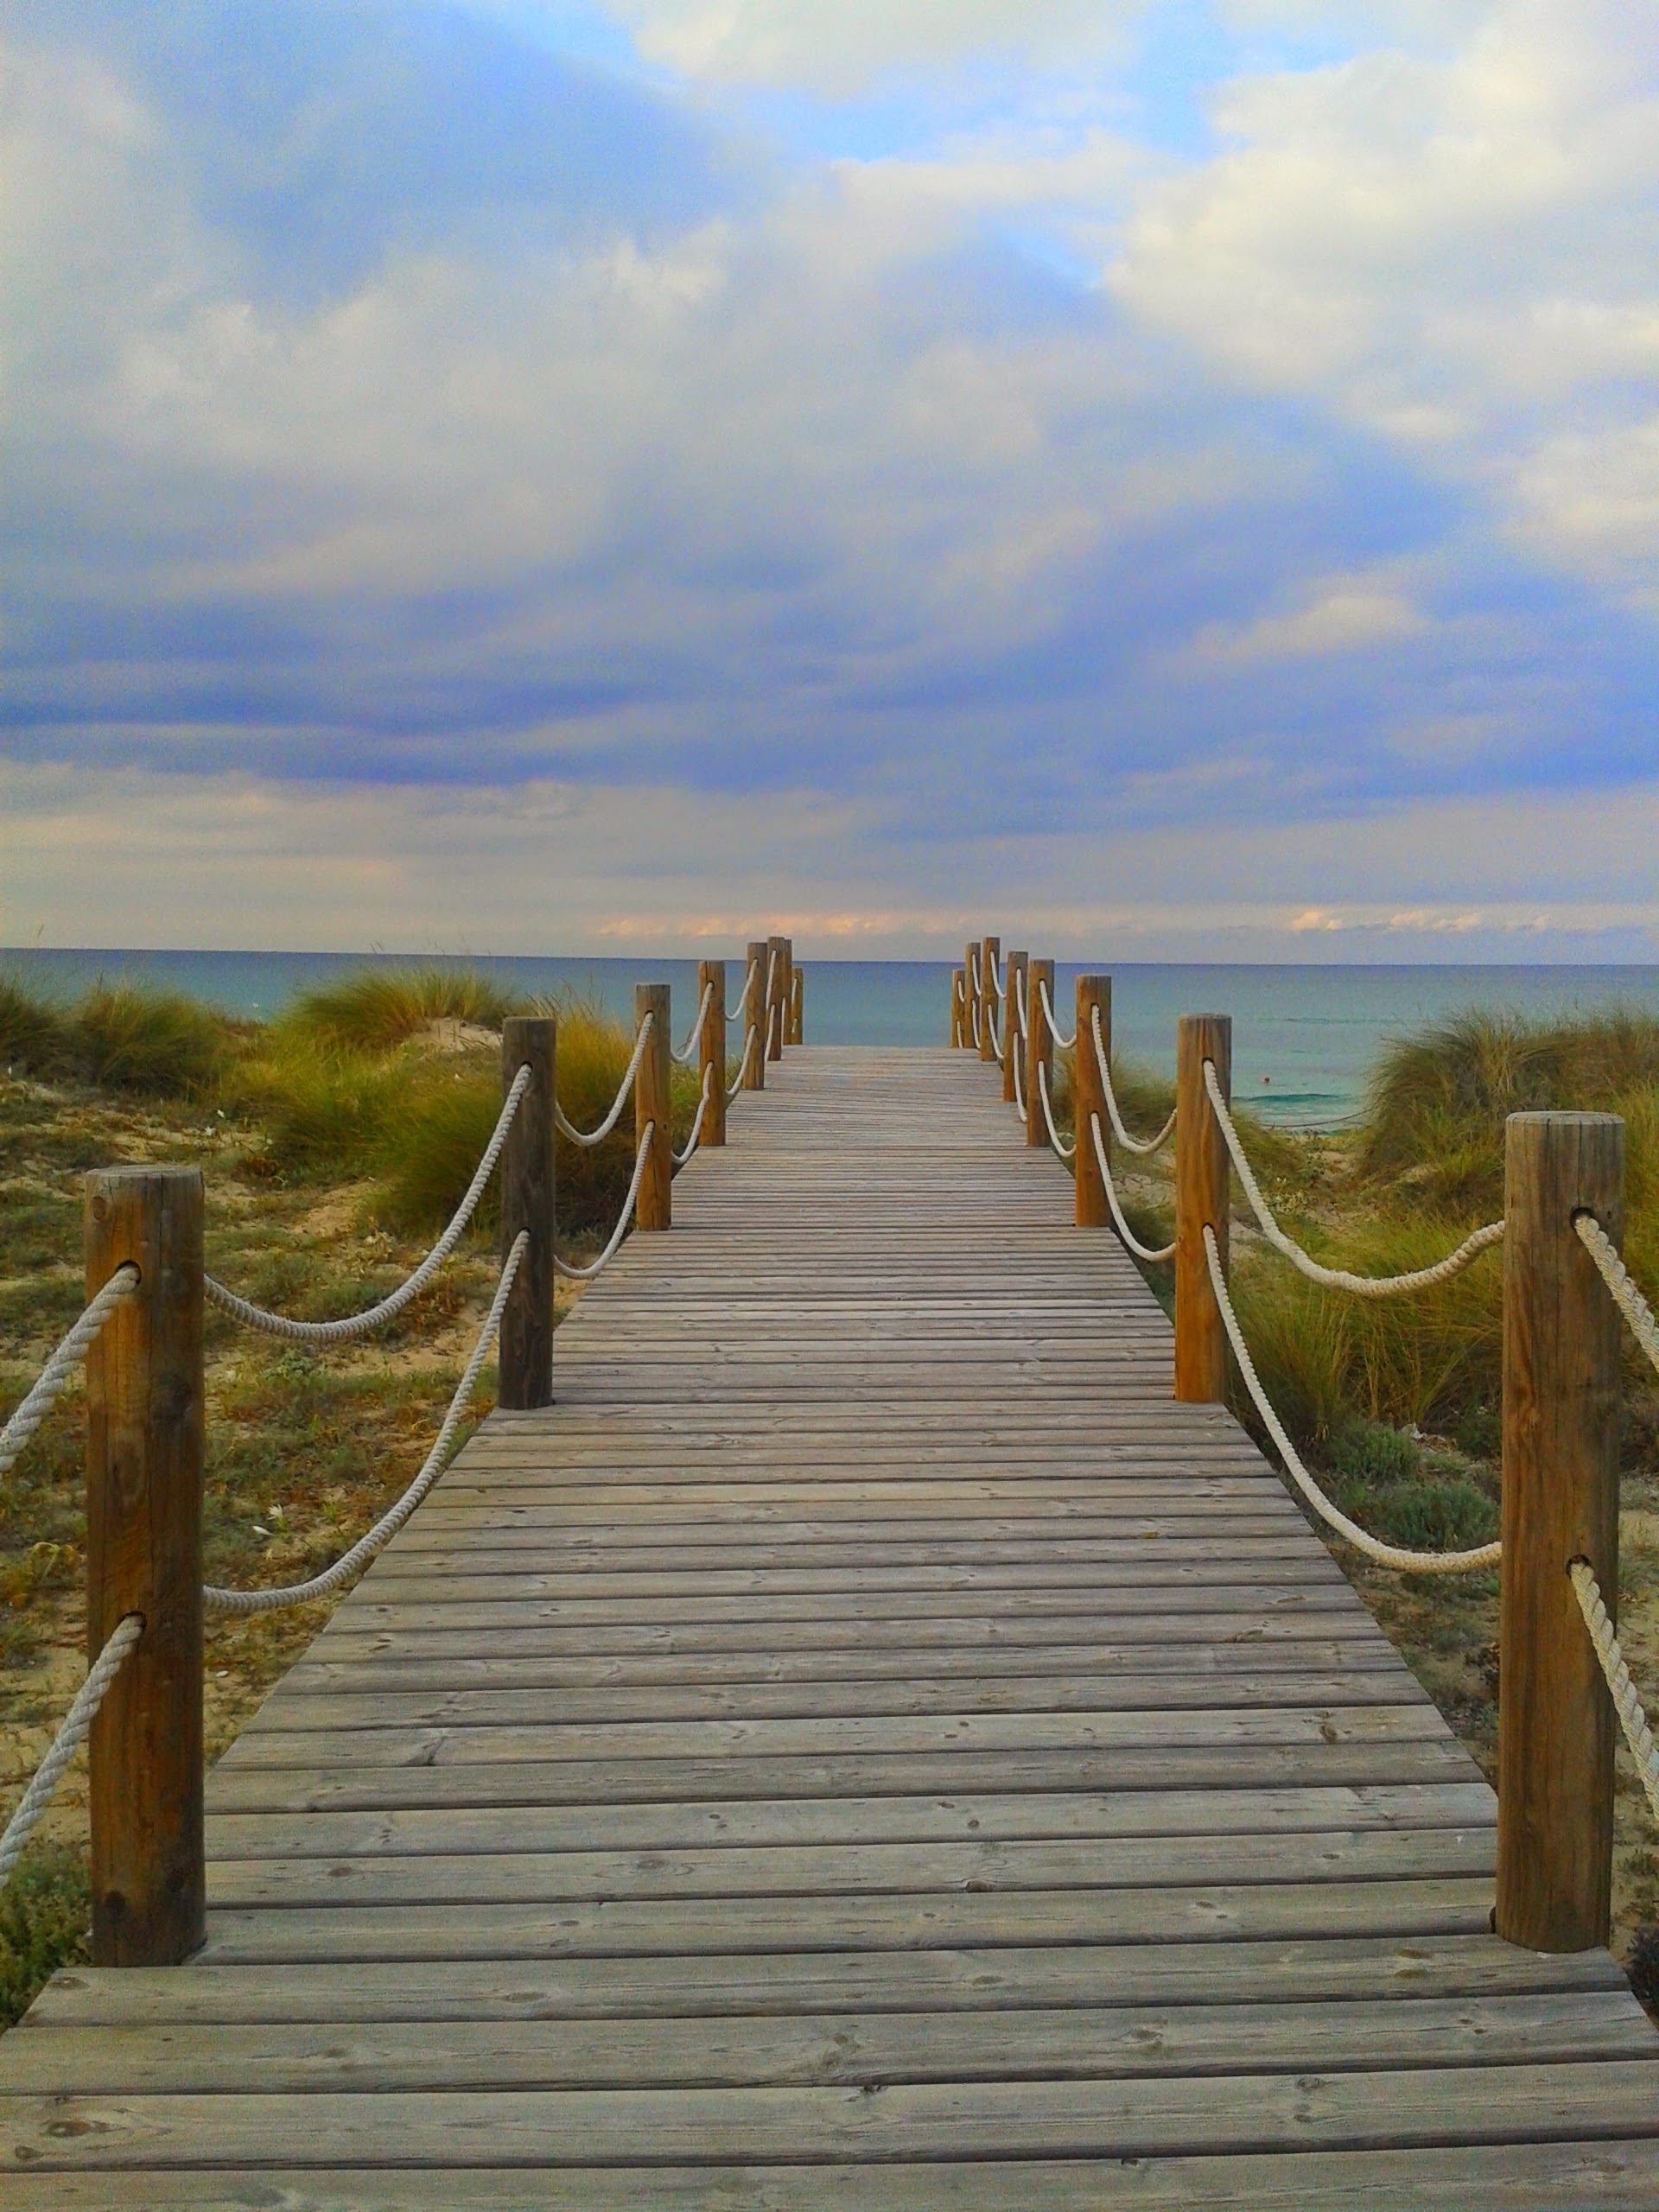
beach, landscape, sea, coast, water, nature, ocean, horizon, sky, boardwalk, wood, sun, sunset, bridge, sunlight, morning, shore, pier, walkway, vacation, peace, holiday, calm, zen, clouds, soledad, calm sea, screen saver